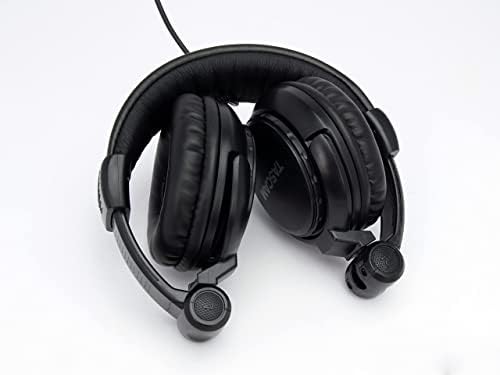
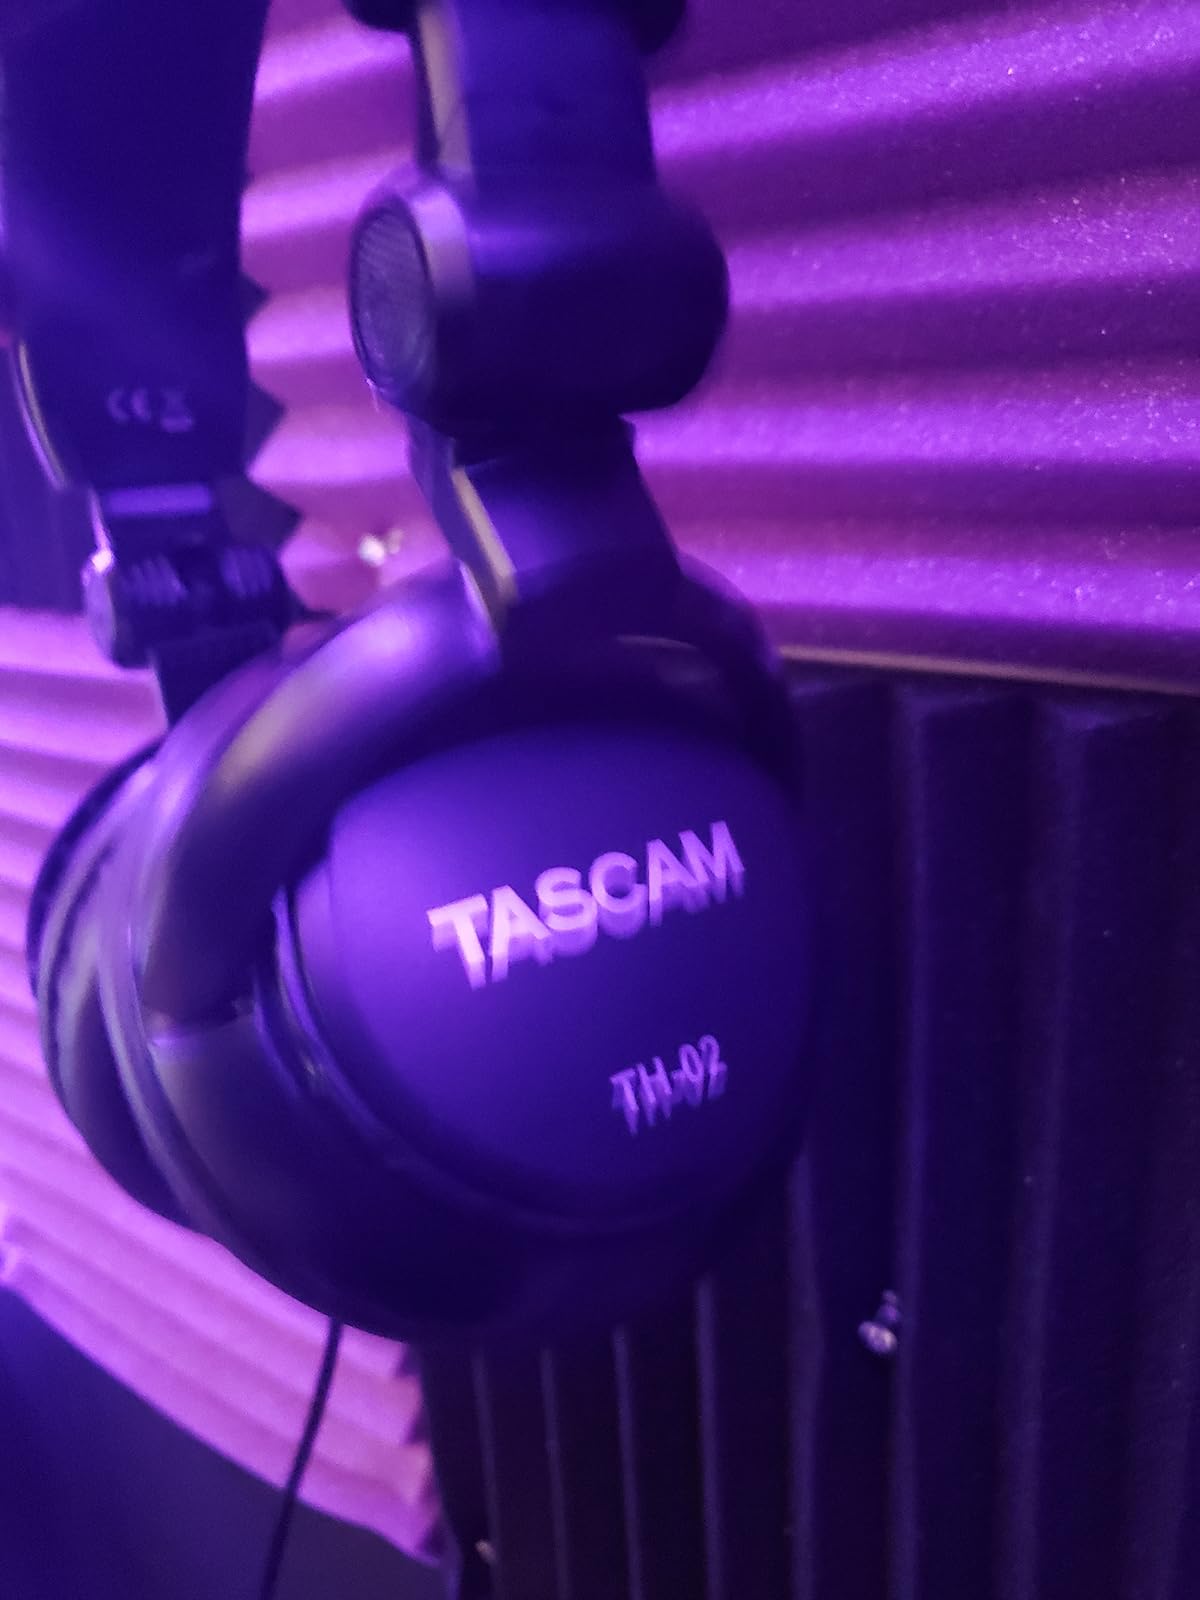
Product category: headphones
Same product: yes